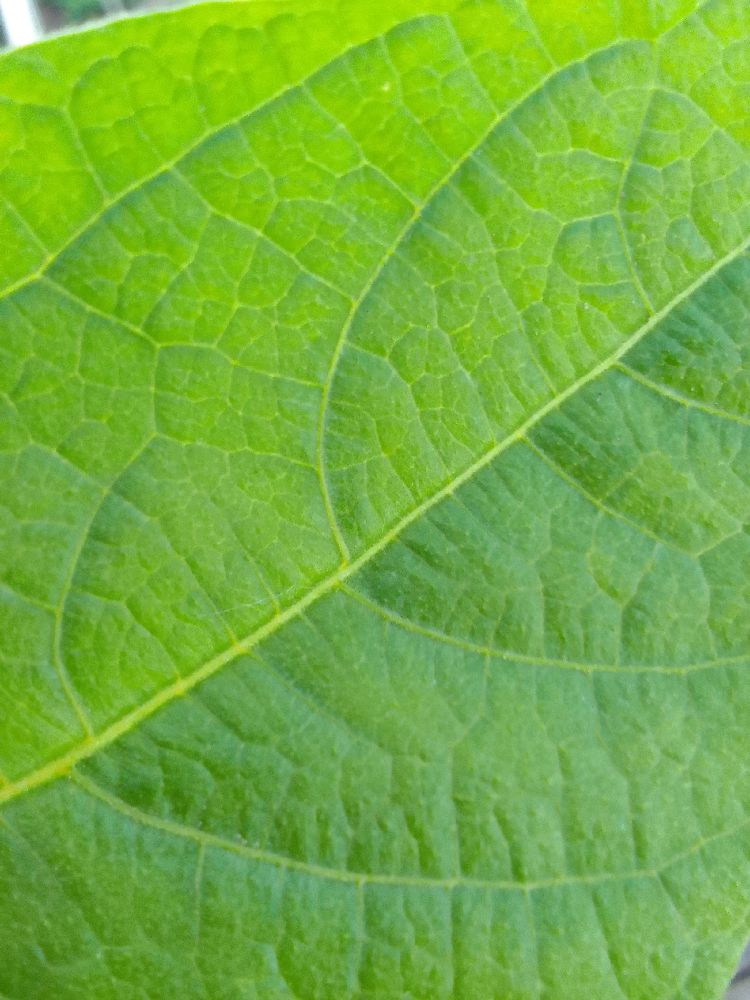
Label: healthy